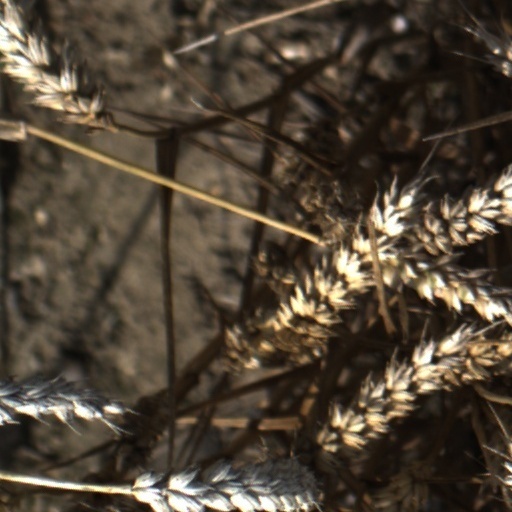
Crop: wheat